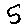
Label: 5